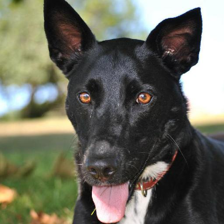
Label: animals